French frigate Nivôse

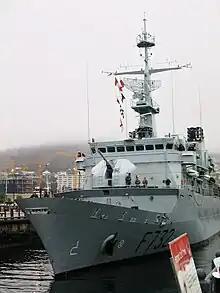
"Nivôse" departing Cape Town, South Africa

In January 2003, "Nivôse" intercepted and captured the fishing vessel "Lince" off the Kerguelen coast after it was spotted illegally fishing for toothfish. "Lince", a vessel known for illegal fishing, was found to have of toothfish aboard and was taken to Port des Galets under escort by both "Nivôse" and the patrol vessel . In March 2004, the frigate was deployed in support of Madagascar after Typhoon Galifo hit the island nation. Later that year in September, "Nivôse" with the patrol vessel , intercepted a flotilla of six Japanese fishing vessels illegally fishing in French waters. Two Japanese ships were boarded, "Koryu Maru 38" and "Chokyu Maru 38", and of illegally caught tuna was found in their holds. The two fishing vessels were escorted into Port des Galets. In November 2004, the frigate intercepted the Taiwanese fishing vessel "Ruey Shyang 11" after it was spotted illegally fishing southwest of Réunion. In 2006, the frigate underwent a three-month long maintenance period at Dubai.